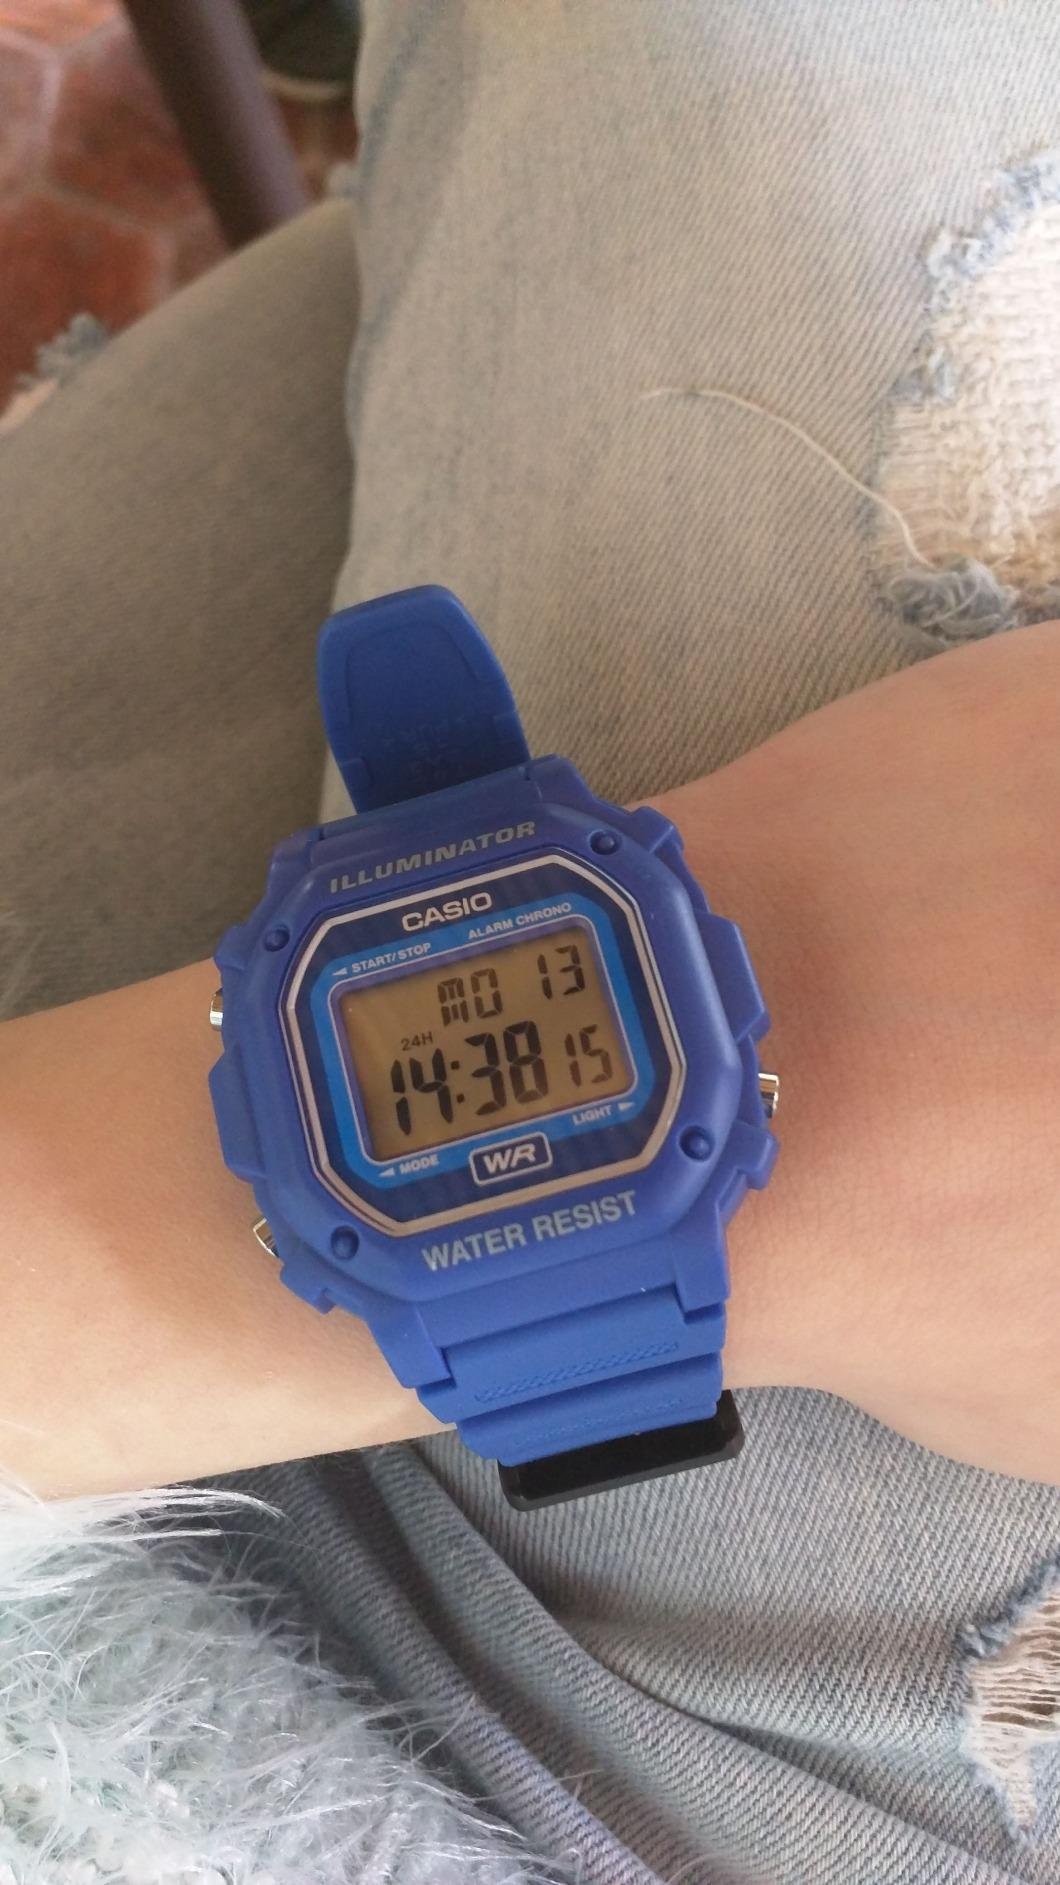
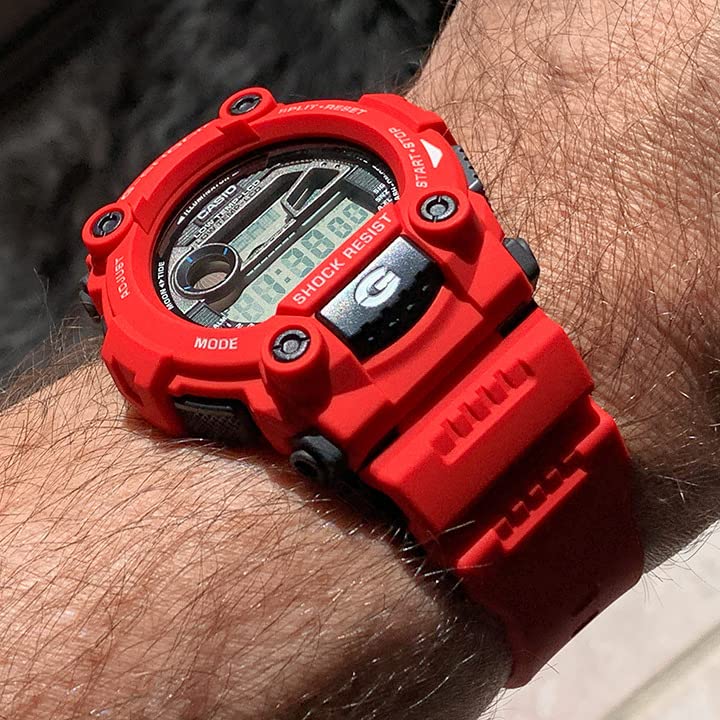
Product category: accessories_watch
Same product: no